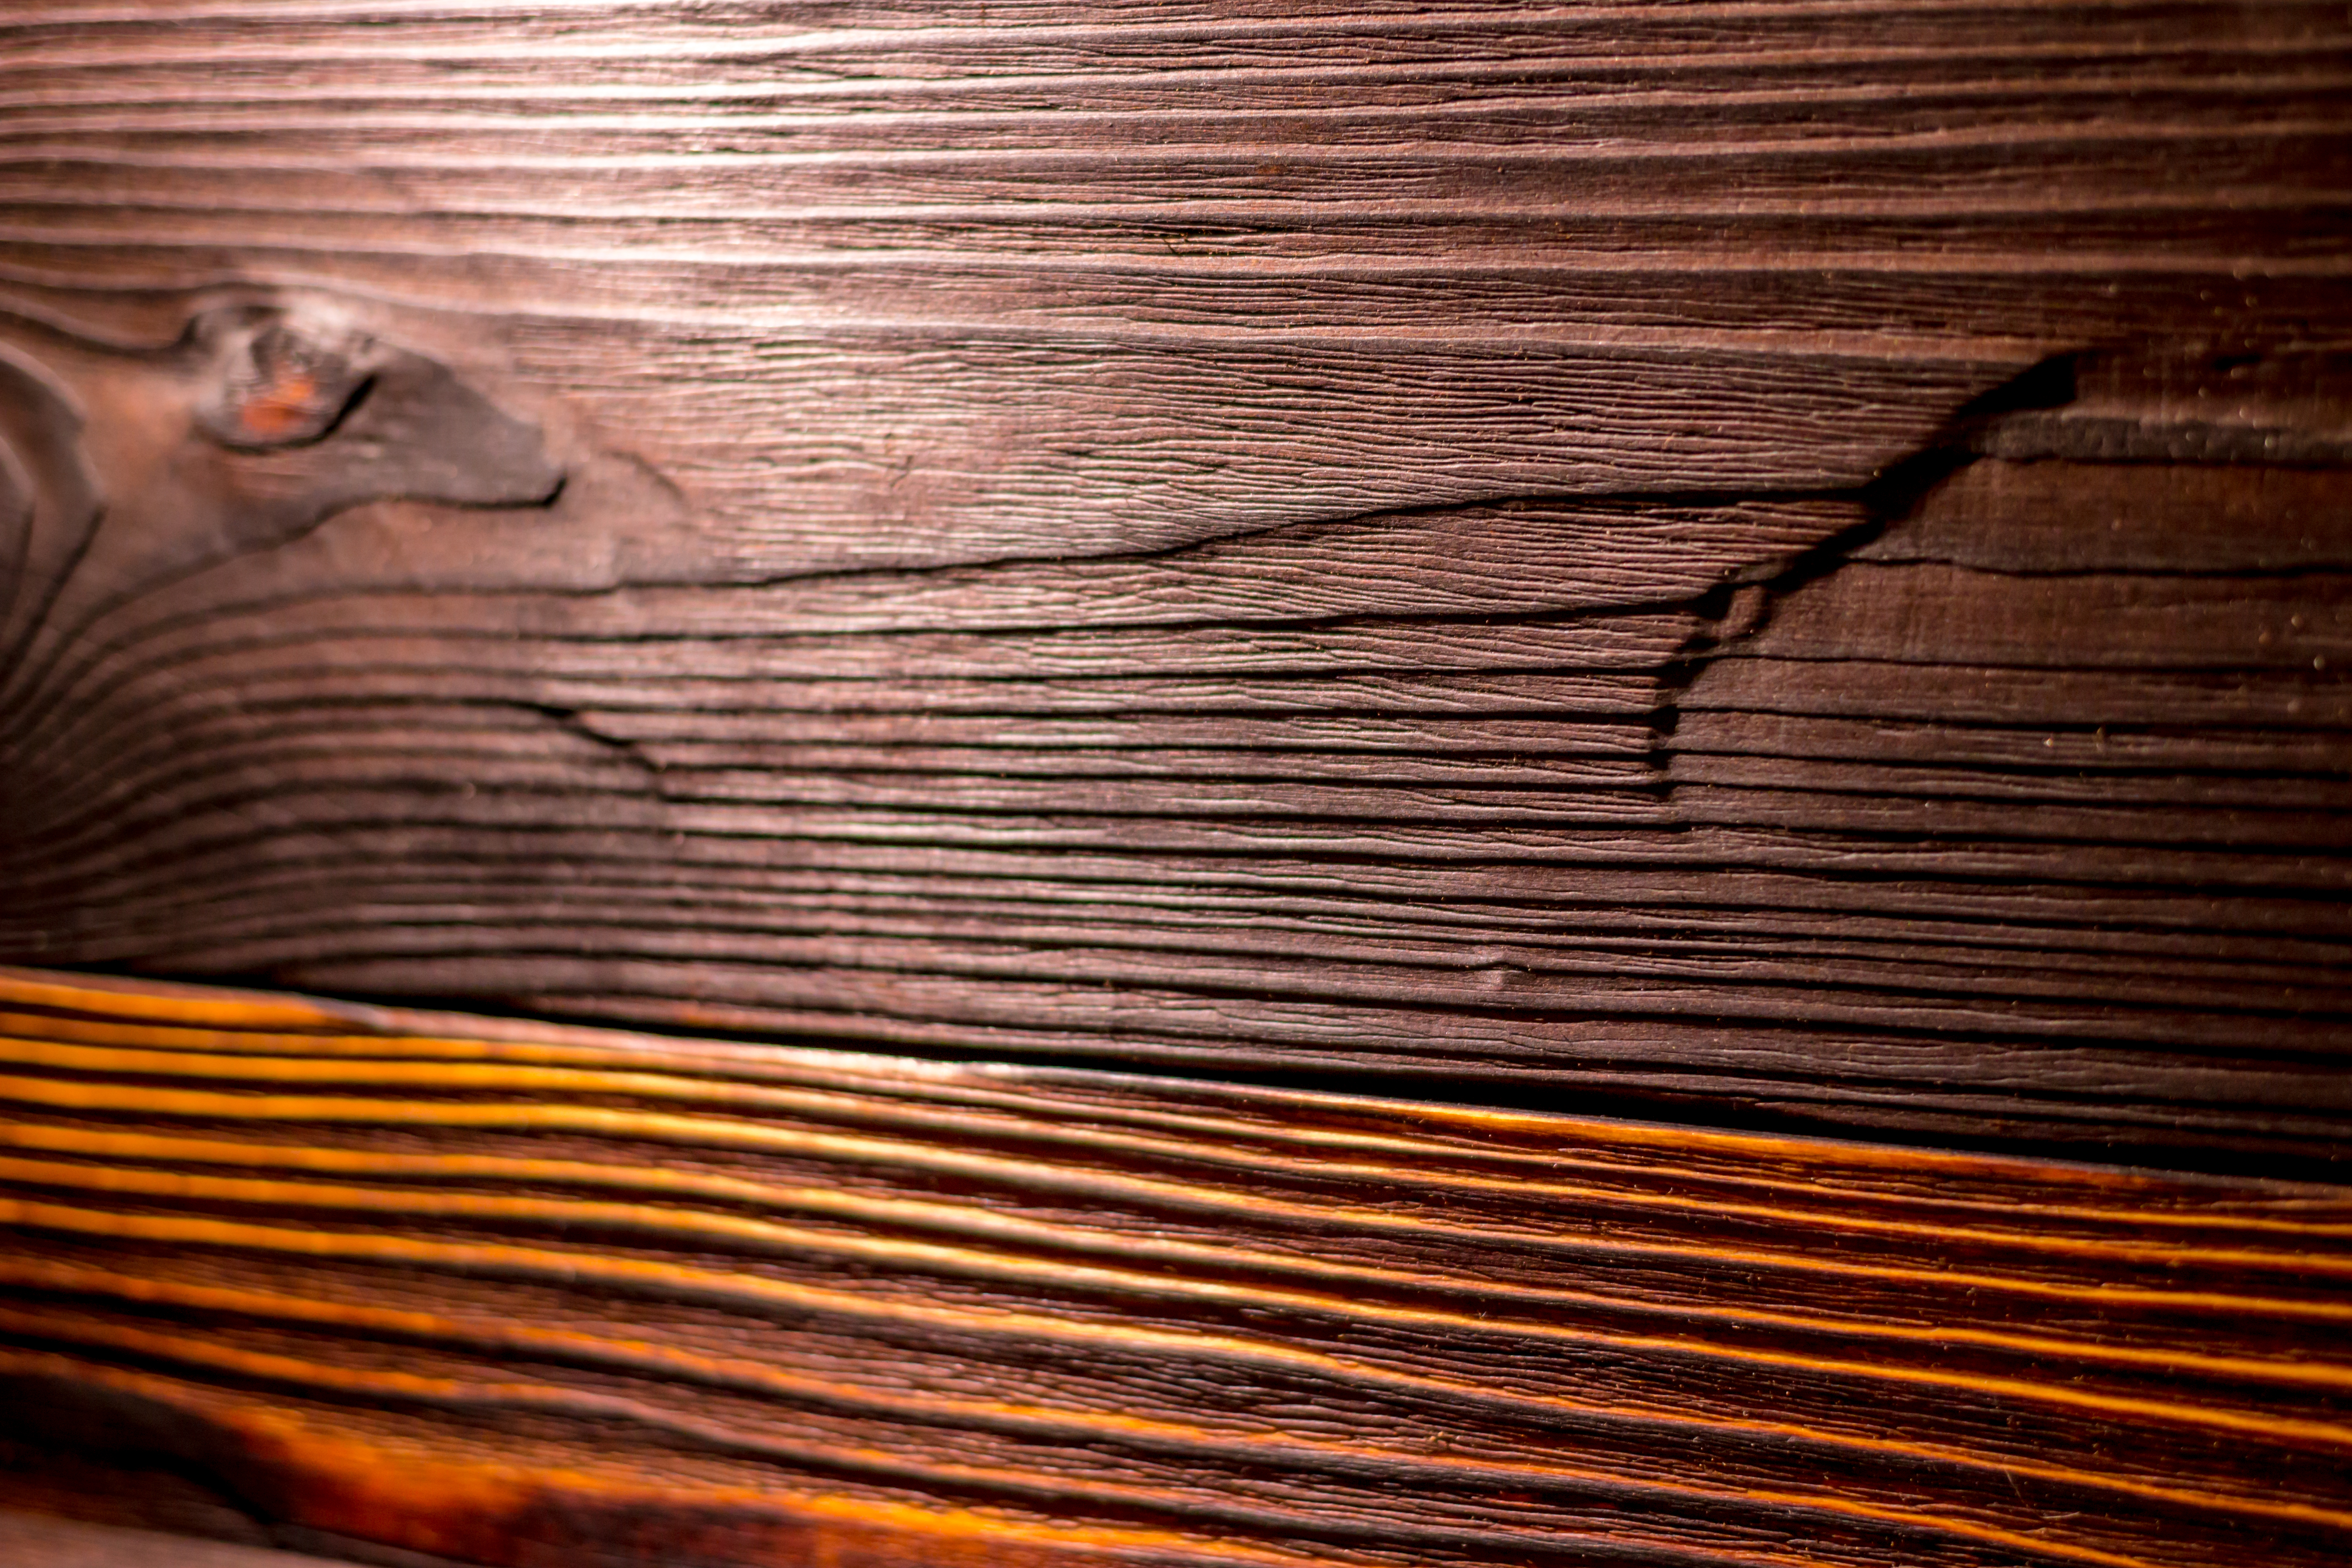
texture, background, wood, dark, brown, rustic, boards, fired, roasting, material, pattern, wallpaper, aged, hardwood, amber, wood stain, tan, plywood, varnish, wood flooring, plank